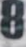
Number: 8